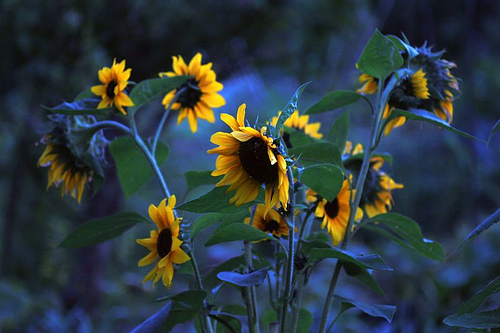
Flower: sunflower